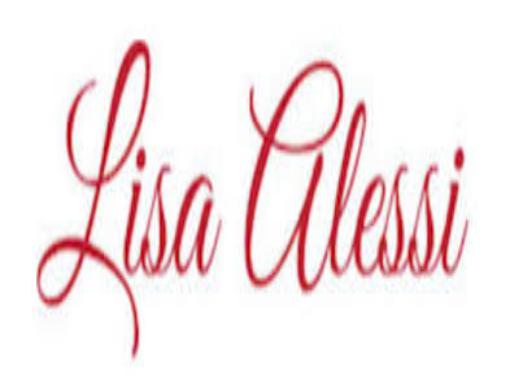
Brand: alessi
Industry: Necessities